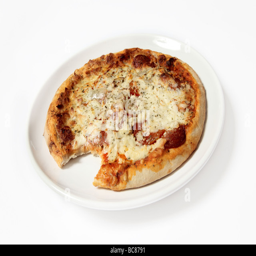
pizza on a plate with a single bite missing